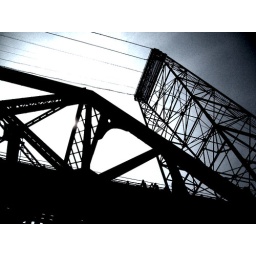
a bridge on the hudson river in albany, ny